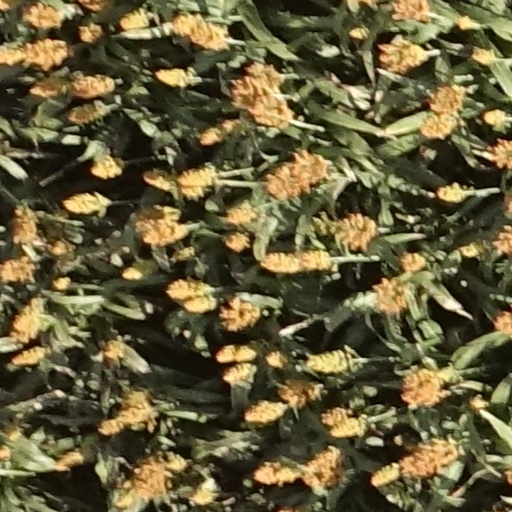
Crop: sorghum